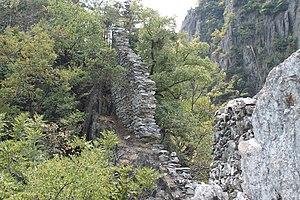
Vestiges de l'enceinte du château de Briançon.
Le château de Briançon est un ancien château fort, du XIIᵉ siècle, centre de la seigneurie de Briançon, élevée au rang de vicomté au XVIᵉ siècle, puis de marquisat en 1680, dont les vestiges se dressent, à Notre-Dame-de-Briançon, sur la commune de La Léchère, dans le département de Savoie en région Auvergne-Rhône-Alpes.